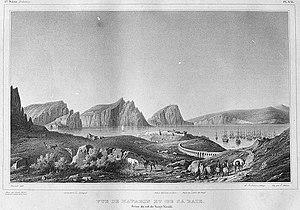
Vue de Navarin et de sa Baie prise du col de Saint Nicolo (garvure de Prosper Baccuet)
L’expédition de Morée est le nom donné à l’intervention terrestre de l’armée française dans le Péloponnèse entre 1828 et 1833, lors de la guerre d'indépendance grecque, afin de libérer la région des forces d'occupation turco-égyptiennes. Elle est également accompagnée d'une expédition scientifique mandatée par l'Institut de France.